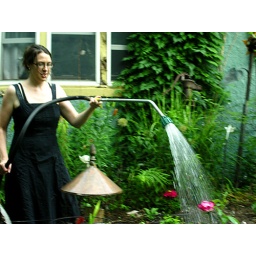
Jane filling the bird bath in Dennis' garden...